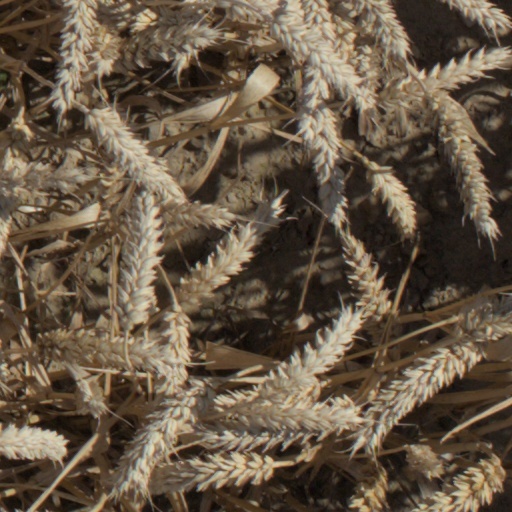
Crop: wheat